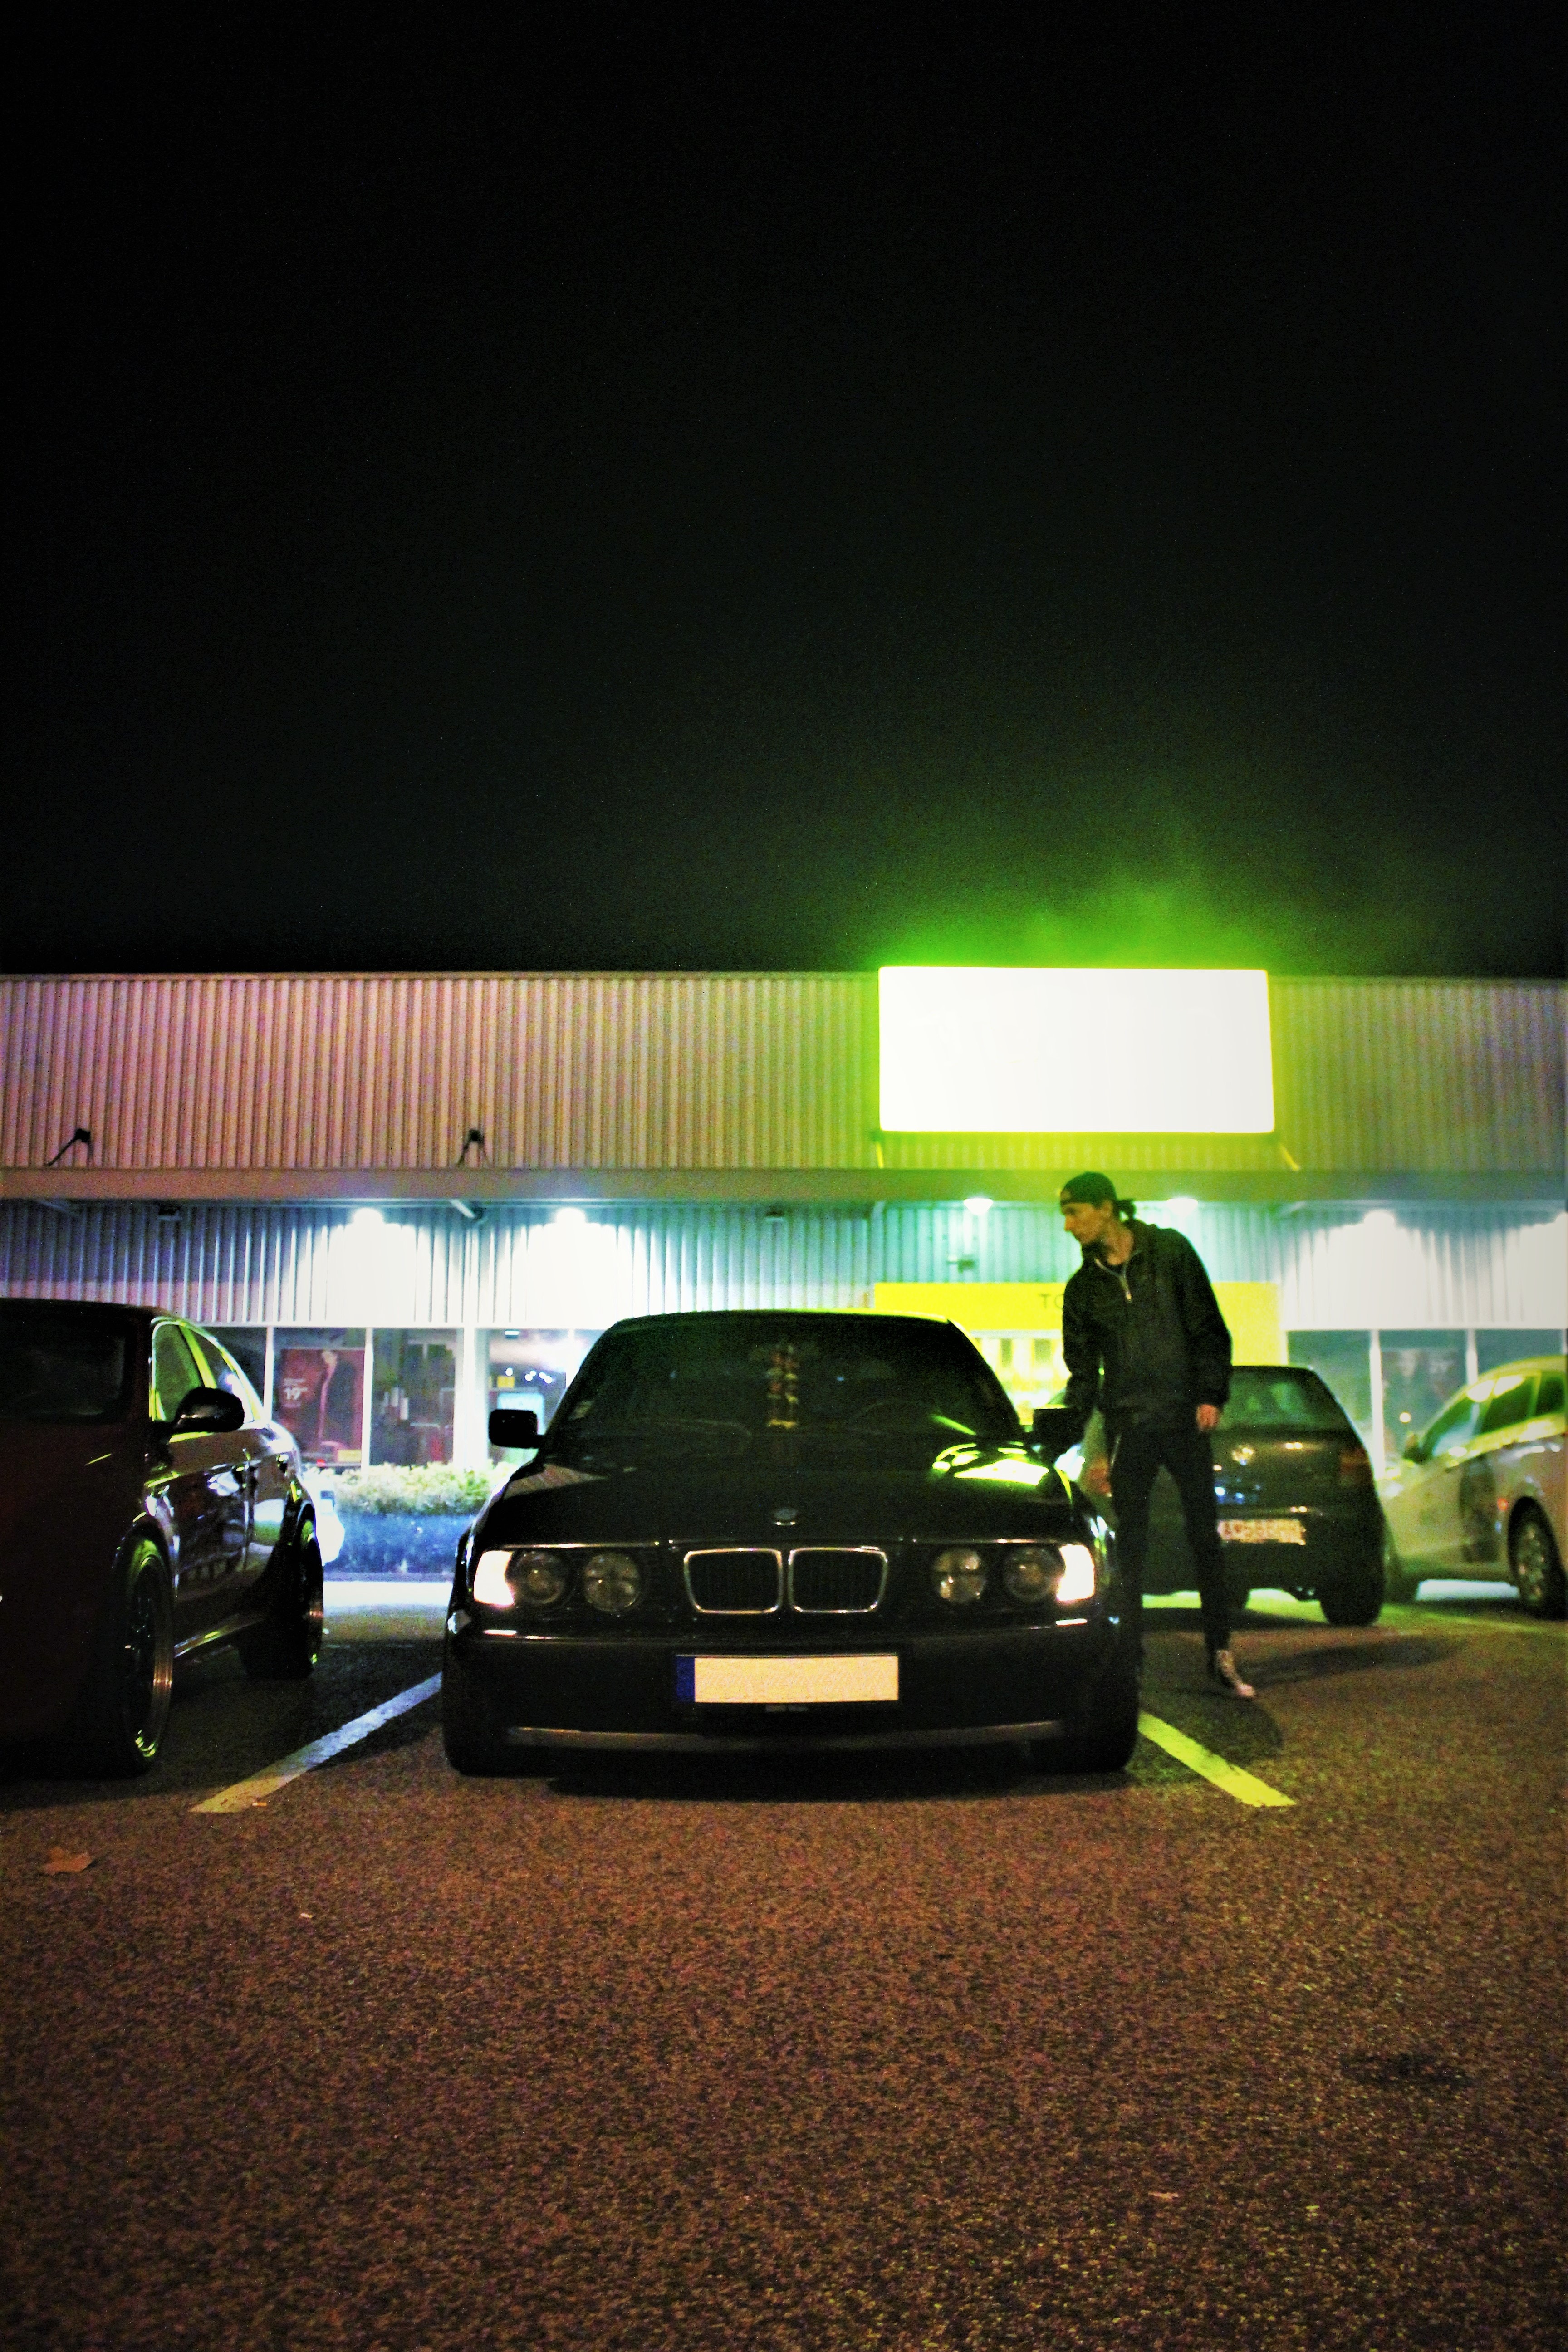
automotive design, car, vehicle, automotive lighting, light, automotive exterior, night, lighting, headlamp, city car, bumper, sports sedan, family car, rolling, Tints and shades